Billy Gillispie

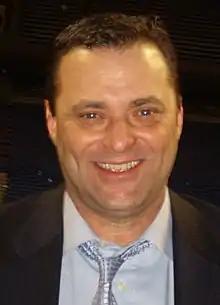
Gillispie in 2008

Billy Clyde Gillispie (born November 7, 1959), also known by his initials BCG and Billy Clyde, is an American college basketball and current men's basketball coach at Tarleton State. Gillispie had previously been head coach at UTEP, Texas A&M, Kentucky, and Texas Tech.